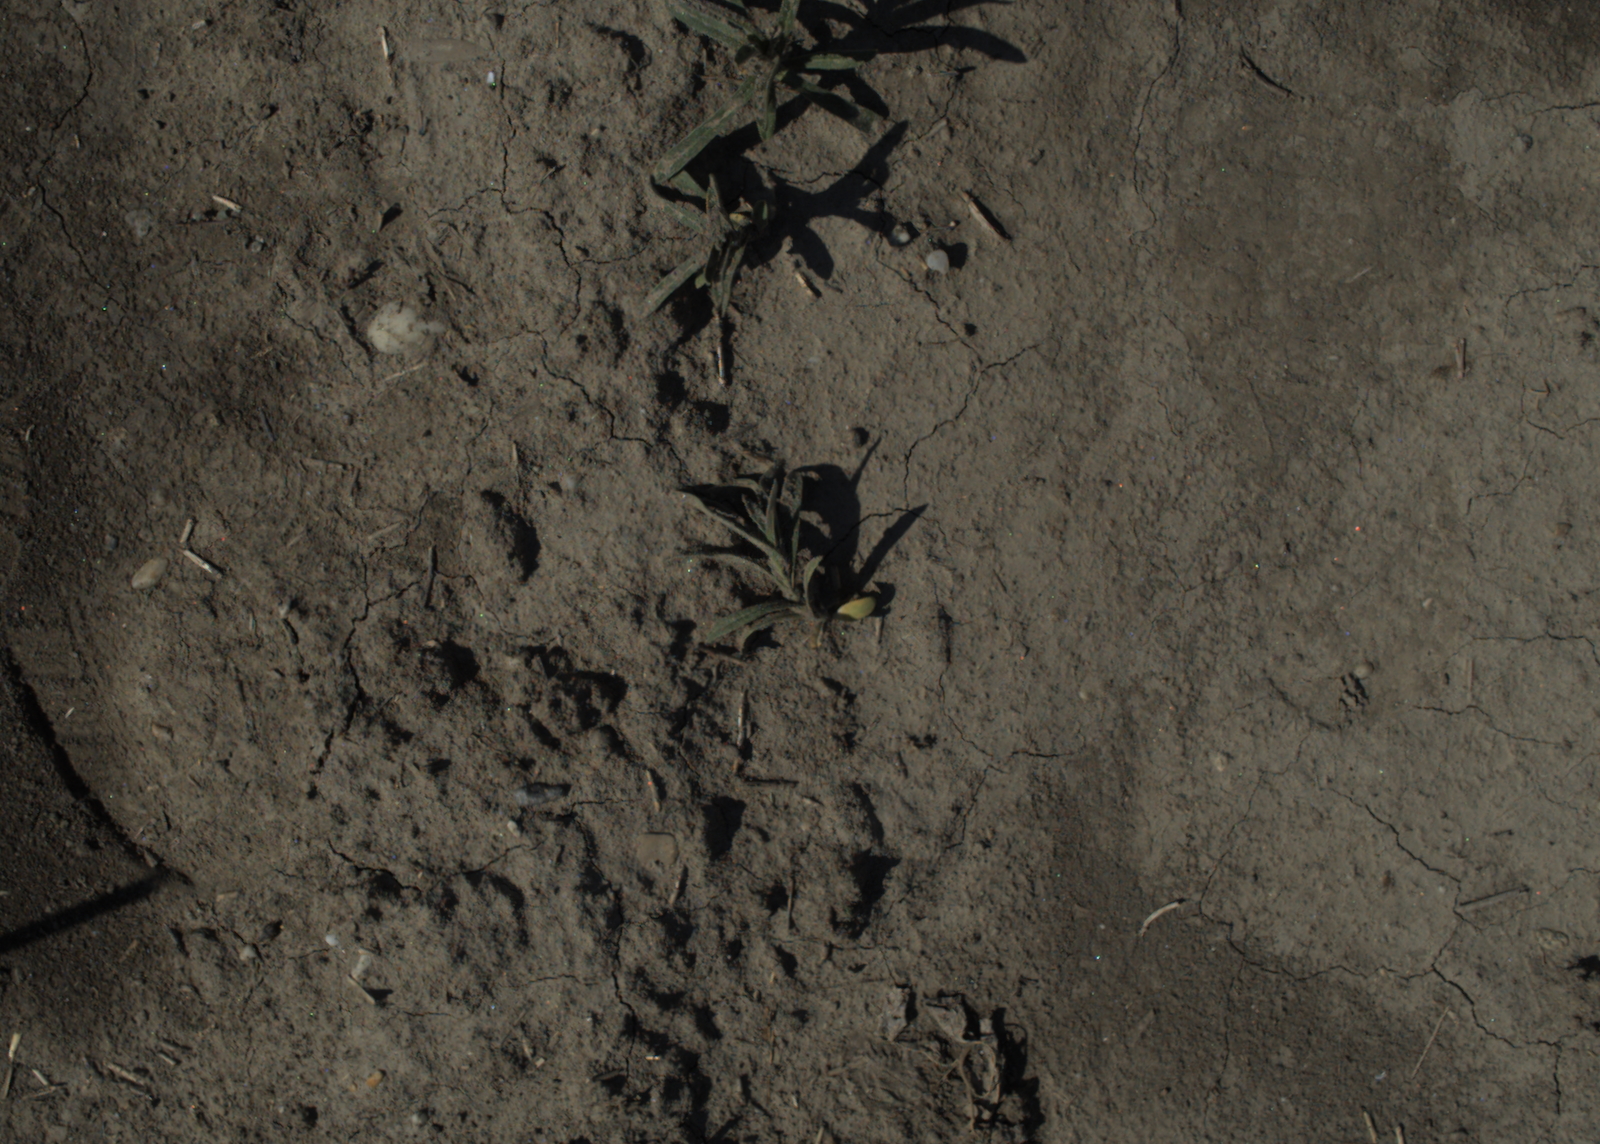
Capture date: 15.07.2021 09:49:54
Weather: sunny
Wind: light
Seeding date: 08.06.2021
Plant canopy height (mm): 962